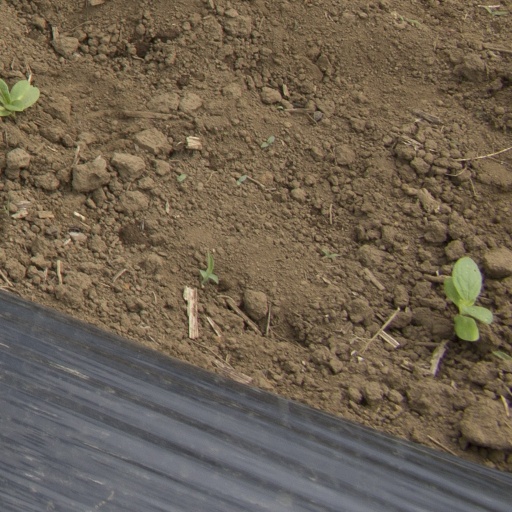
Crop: Jerusalem artichoke